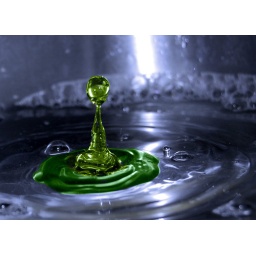
My first attempt ever at this. So naturally I did it in my dirty kitchen sink!